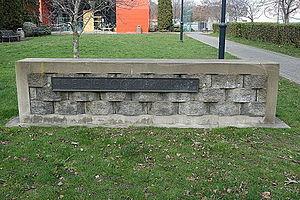
Elsie Violet Locke est une écrivain, historienne et militante féministe et pacifiste néo-zélandaise. Probablement surtout connue pour ses écrits pour les enfants, The Oxford Companion to New Zealand Literature la cite pour sa « contribution remarquable à la société néo-zélandaise », pour laquelle l'université de Canterbury l'a faite docteur honoris causa en 1987.